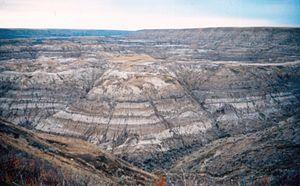
Edmontosaurus est un genre éteint de grands dinosaures herbivores « à bec de canard » du sous-ordre des ornithopodes et de la famille des hadrosauridés. Ses fossiles ont été retrouvés dans des sédiments de l'ouest de l'Amérique du Nord datant de la fin du Campanien jusqu'à la fin du Maastrichtien au Crétacé supérieur, il y a entre 73 et 66 millions d'années. C'est l'un des derniers dinosaures non-aviens à avoir vécu aux côtés des tricératops et des tyrannosaures peu de temps avant l'extinction Crétacé-Tertiaire.